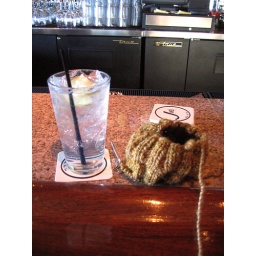
Yes, that is a pint glass of gin and tonic. It was $3.Note the handspun Shackleton hat in progress.